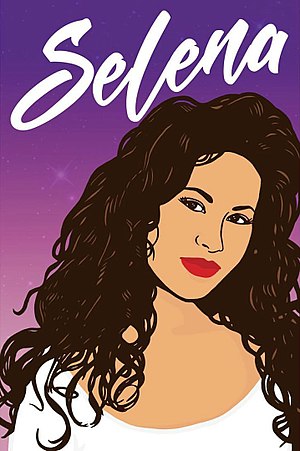
Selena
Selena Quintanilla-Pérez, bedst kendt som Selena, var en mexicansk-amerikansk sangerinde.